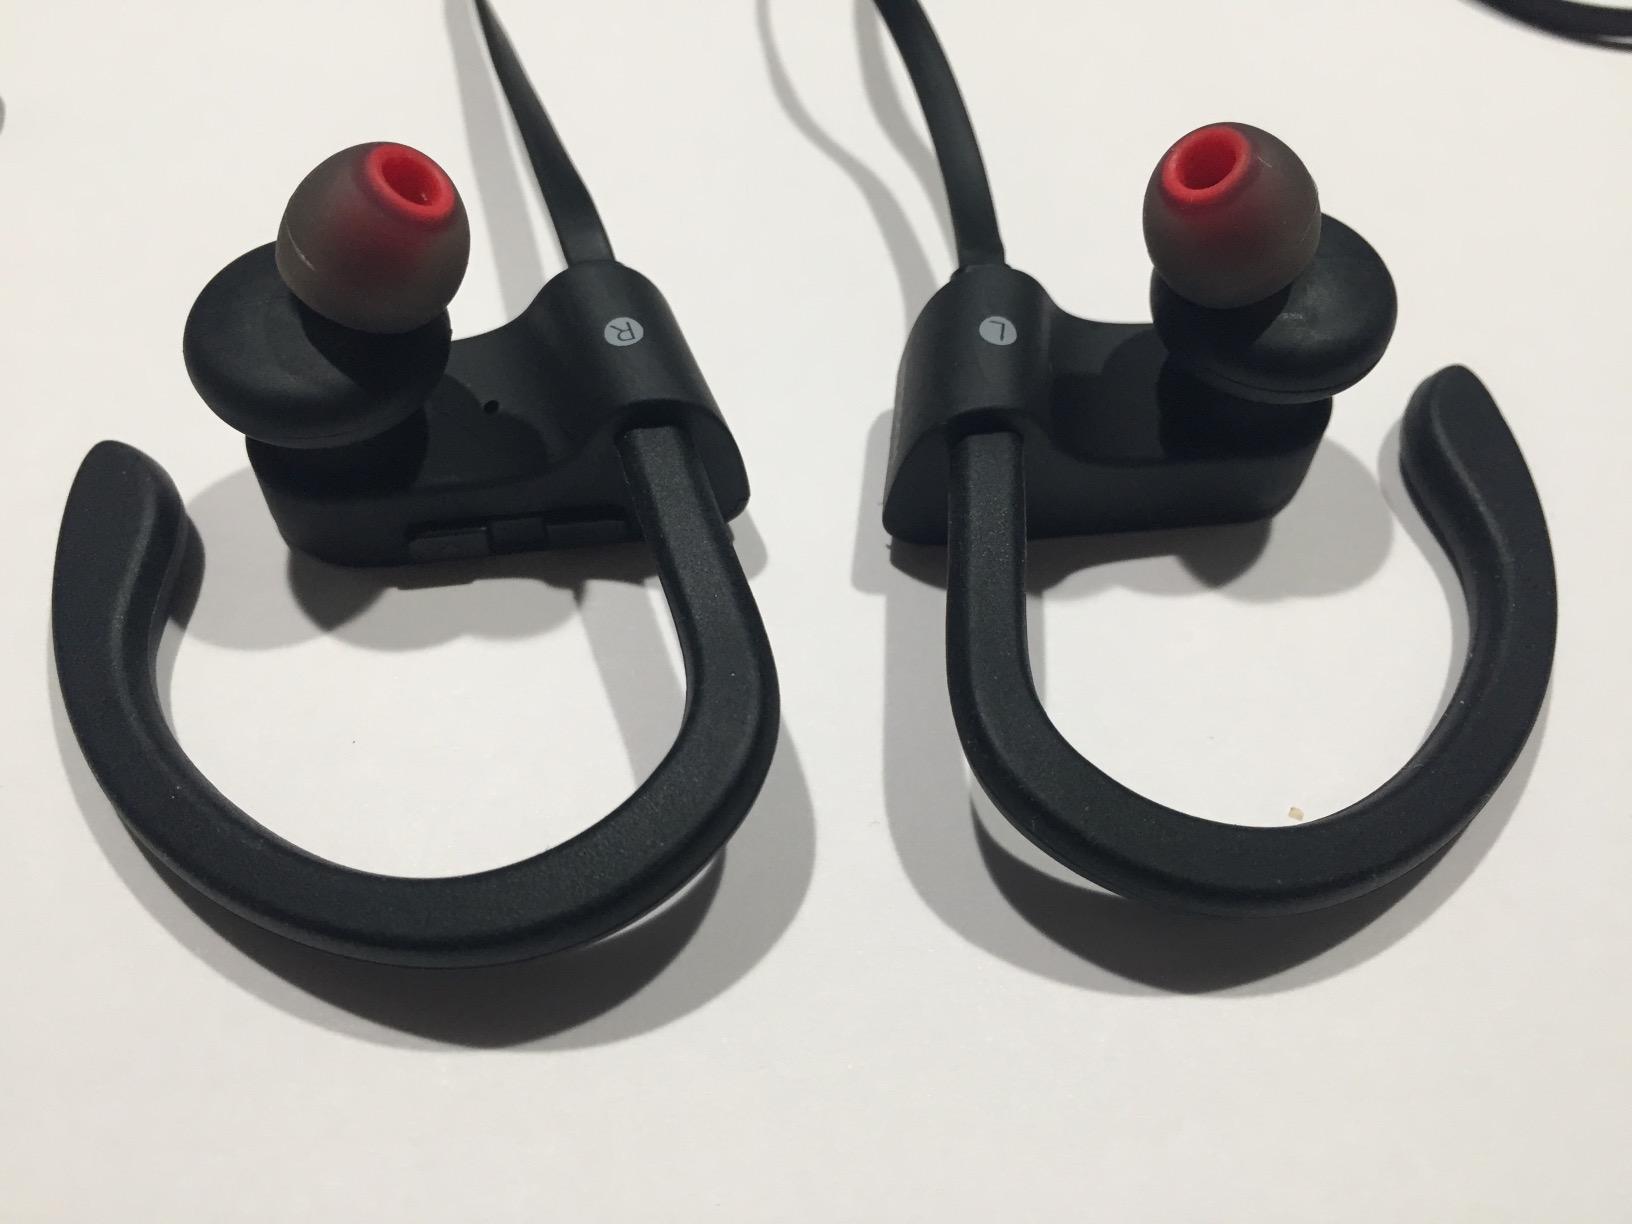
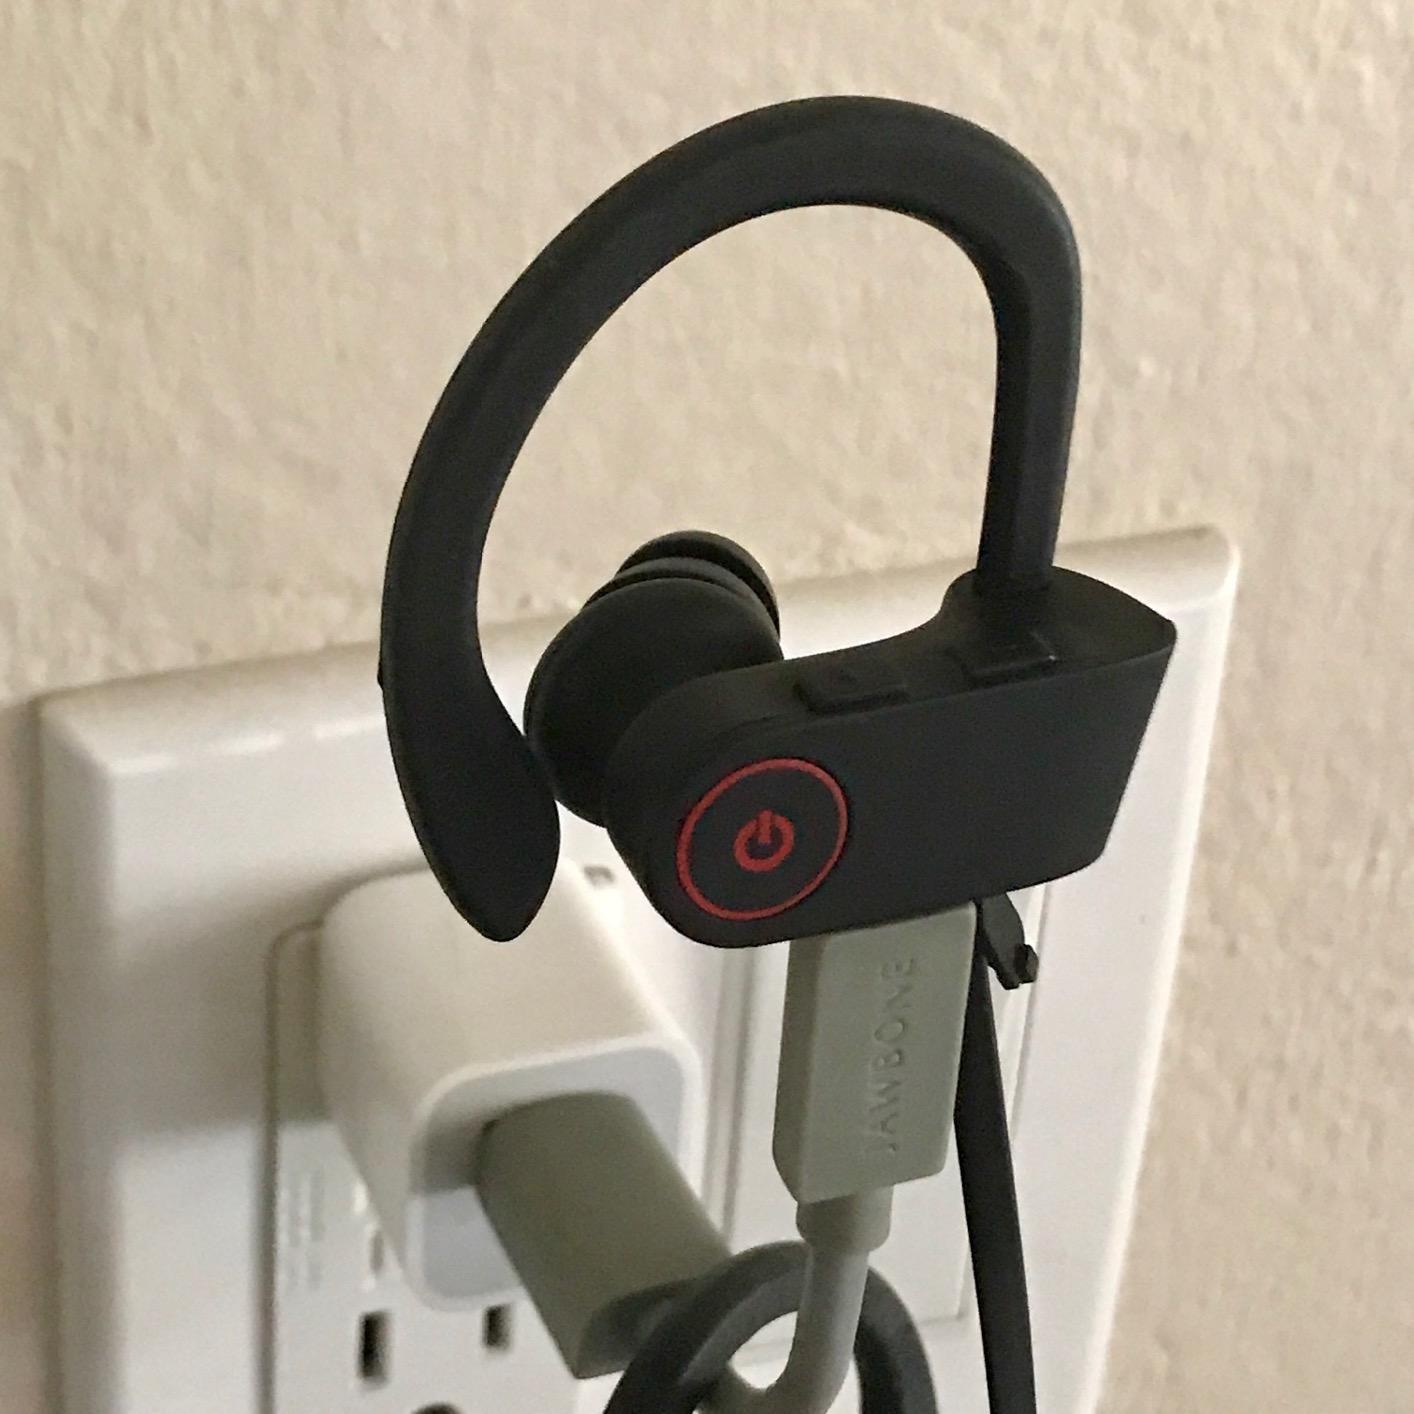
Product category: headphones
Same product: yes